David Farrier

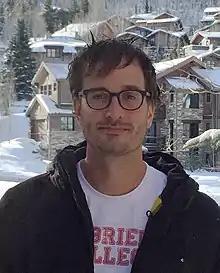
Farrier in 2016

David Andrew Farrier (born 25 December 1982) is a New Zealand journalist and actor. He has worked in news and on documentaries, including features on New Zealand television and co-directing the internationally distributed documentary film "Tickled" (2016). He created the 2018 Netflix documentary series "Dark Tourist", in which he visits popular dark tourism attractions. He has also appeared in the 2014 Rhys Darby mockumentary series "Short Poppies".